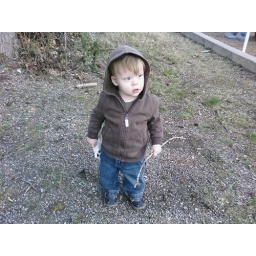
dresden: tree hugging nature boy in progress...dresden: tree hugging nature boy in progress...